Ludwig Runzheimer

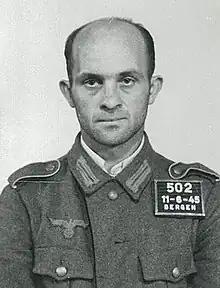
Runzheimer on 11 June 1945

Ludwig Runzheimer (28 July 1912 – 6 July 1946) was a German "SS-Oberscharführer" in the Gestapo during World War II. During the last months of the war he held a central position at the Espeland detention camp in occupied Norway, where he became notorious for sadistic behaviour and torture of prisoners.